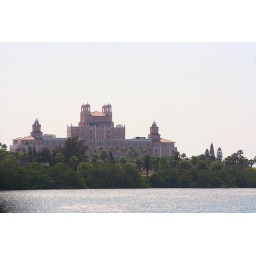
Don Cesar...took picture while riding in a car over a bridge